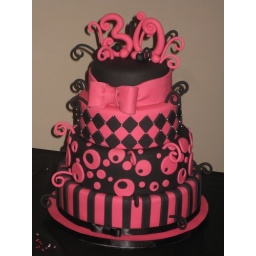
a present for a good friend....the cake inside was pink and black stripey sponge.....the effect was very good and was commented on by all.